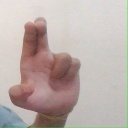
अक्षर: आ